Nand Kumar Sai

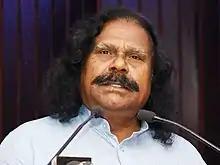
Nand Kumar Sai, 2018

Nand Kumar Sai (born 1 January 1946) is an Indian politician. He is a former member of the Indian National Congress and also Bharatiya Janata Party. He was elected to the Lok Sabha, 1989–1991 and 1996–1998, from Raigarh (Lok Sabha constituency) when it was in Madhya Pradesh. In 2004 he was elected a member of the 14th Lok Sabha representing Surguja constituency of Chhattisgarh. He was elected a Rajya Sabha MP from Chhattisgarh in 2009 and 2010. He remained an MP until 2016.